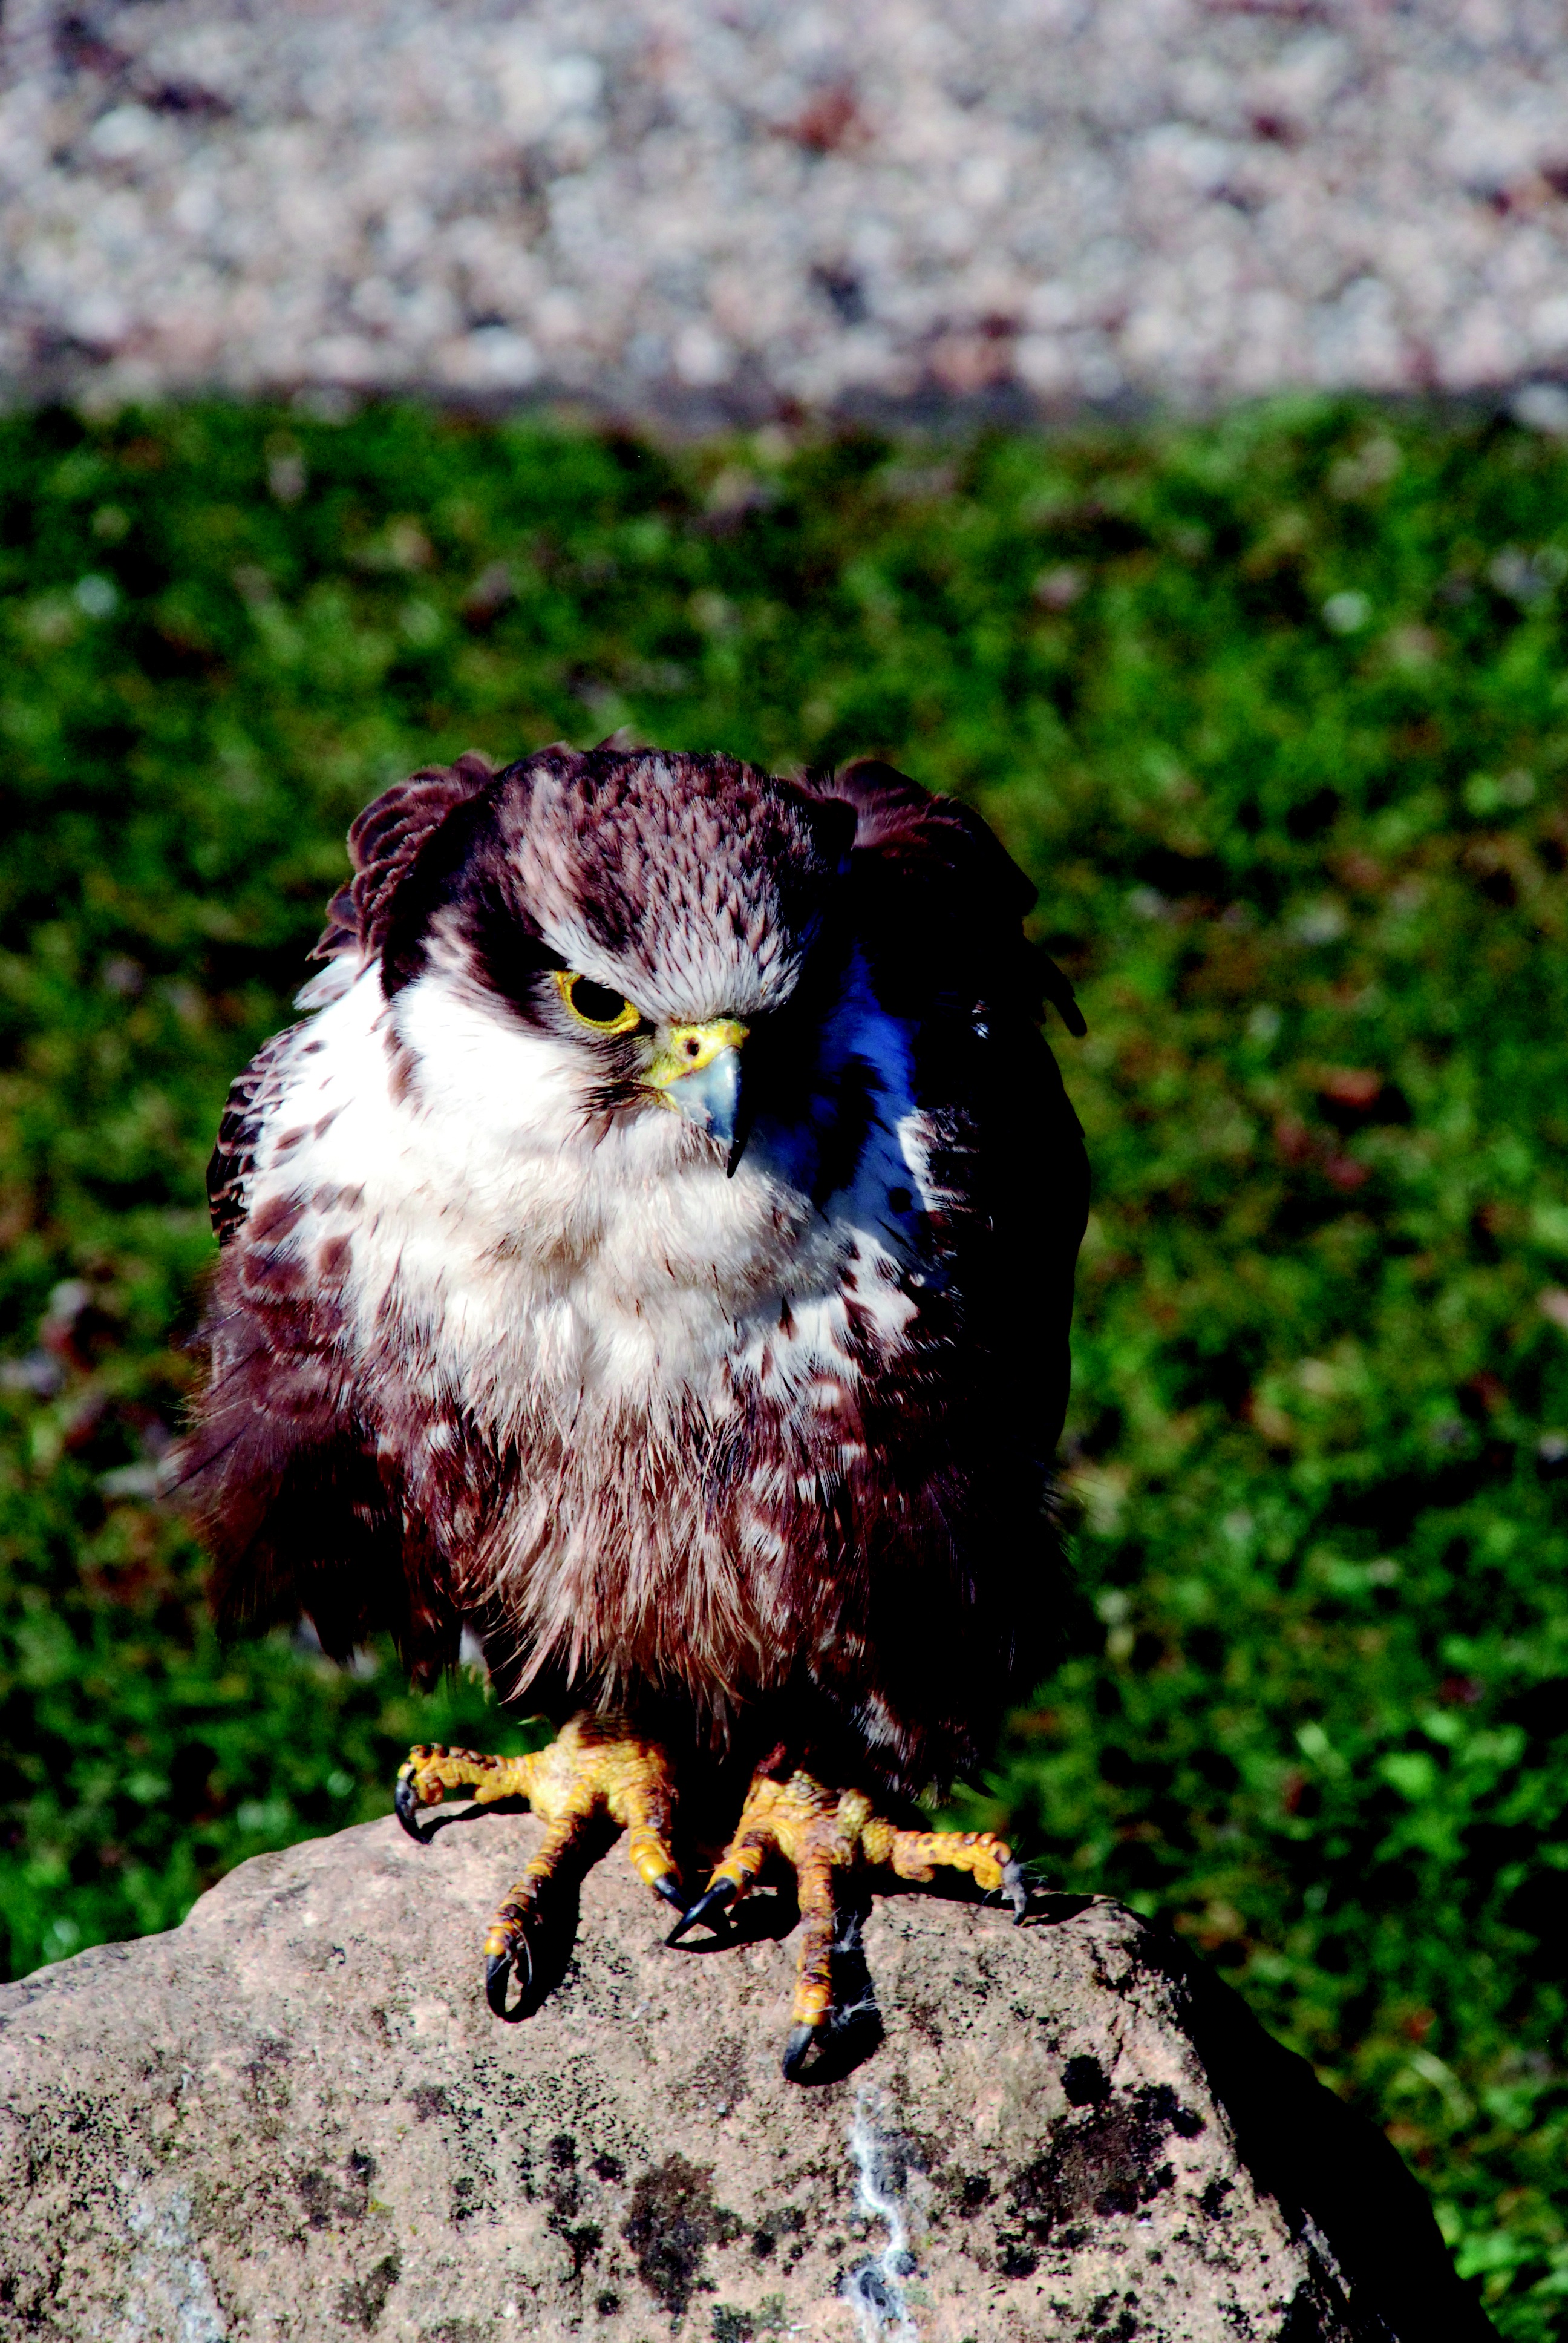
nature, bird, flower, wildlife, zoo, beak, hawk, close, fauna, raptor, plumage, bird of prey, wild animal, birds, vertebrate, bill, animal world, wildlife photography, perching bird